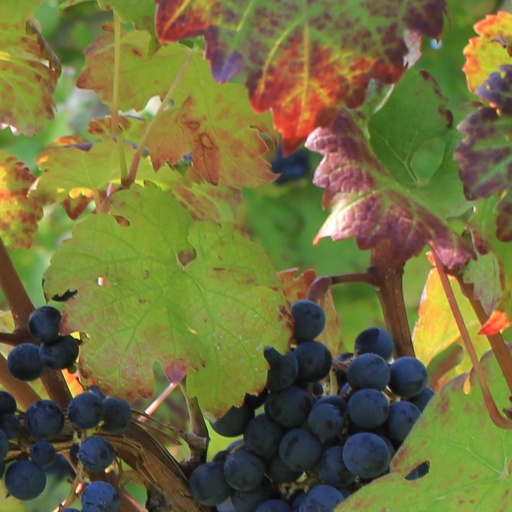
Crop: grape